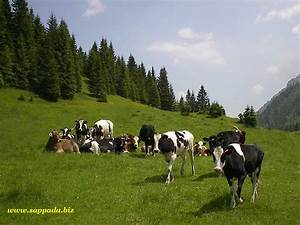
Label: mucca